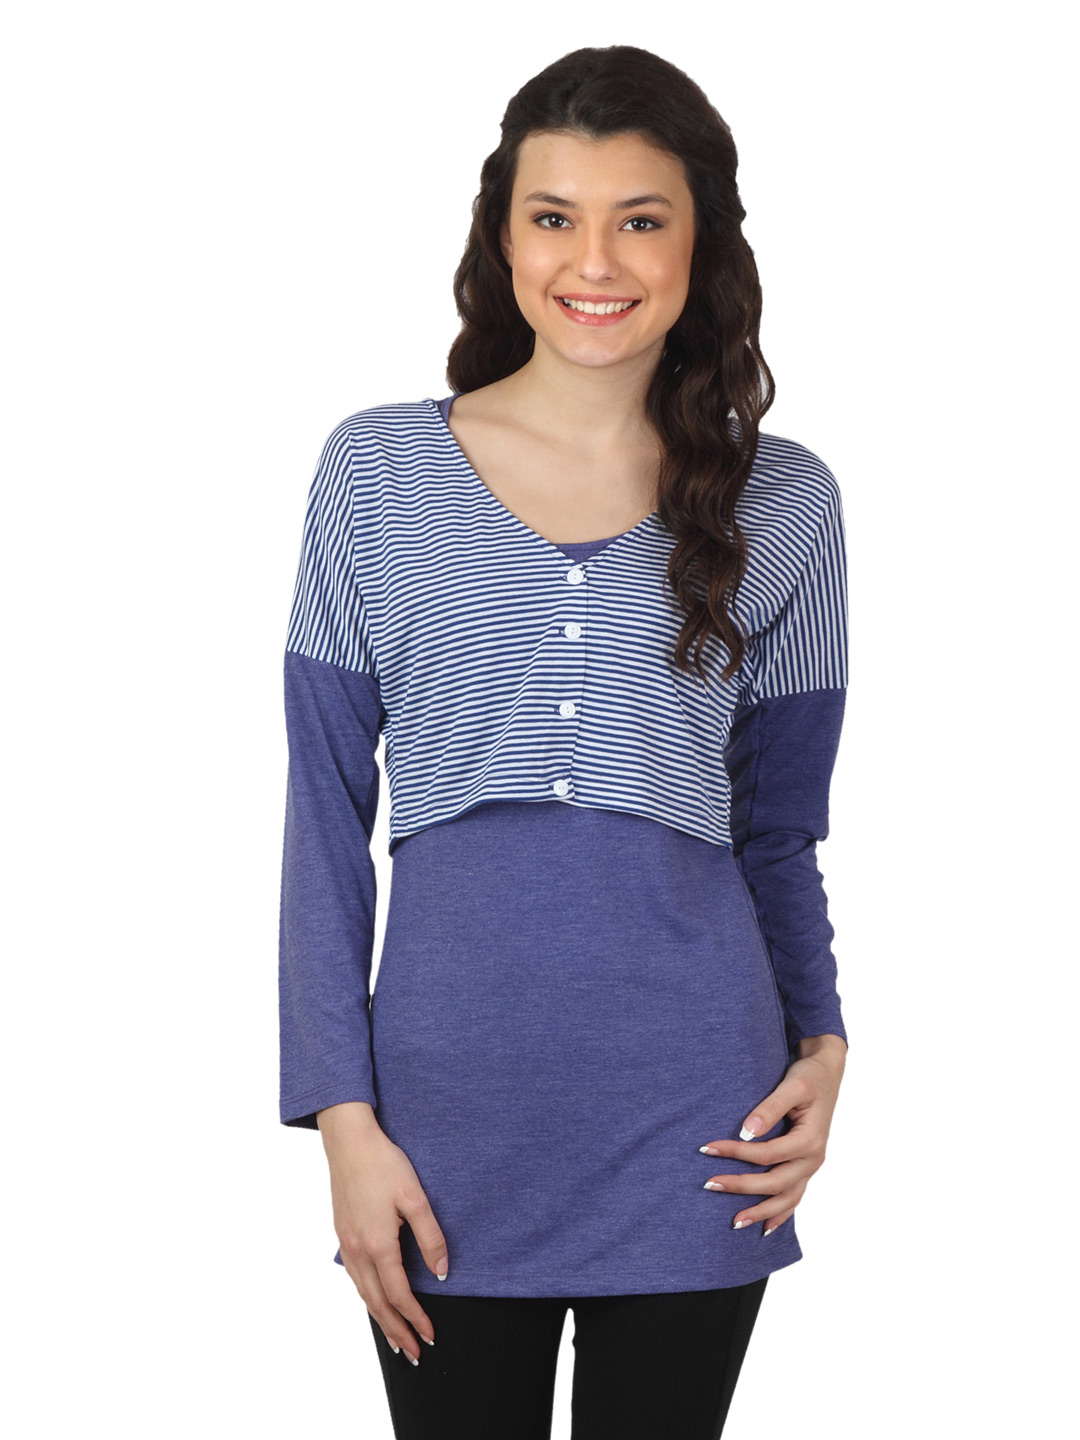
Sepia Women Blue Striped Top
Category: Apparel / Topwear / Tops
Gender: Women
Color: Blue
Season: Summer 2012
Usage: Casual